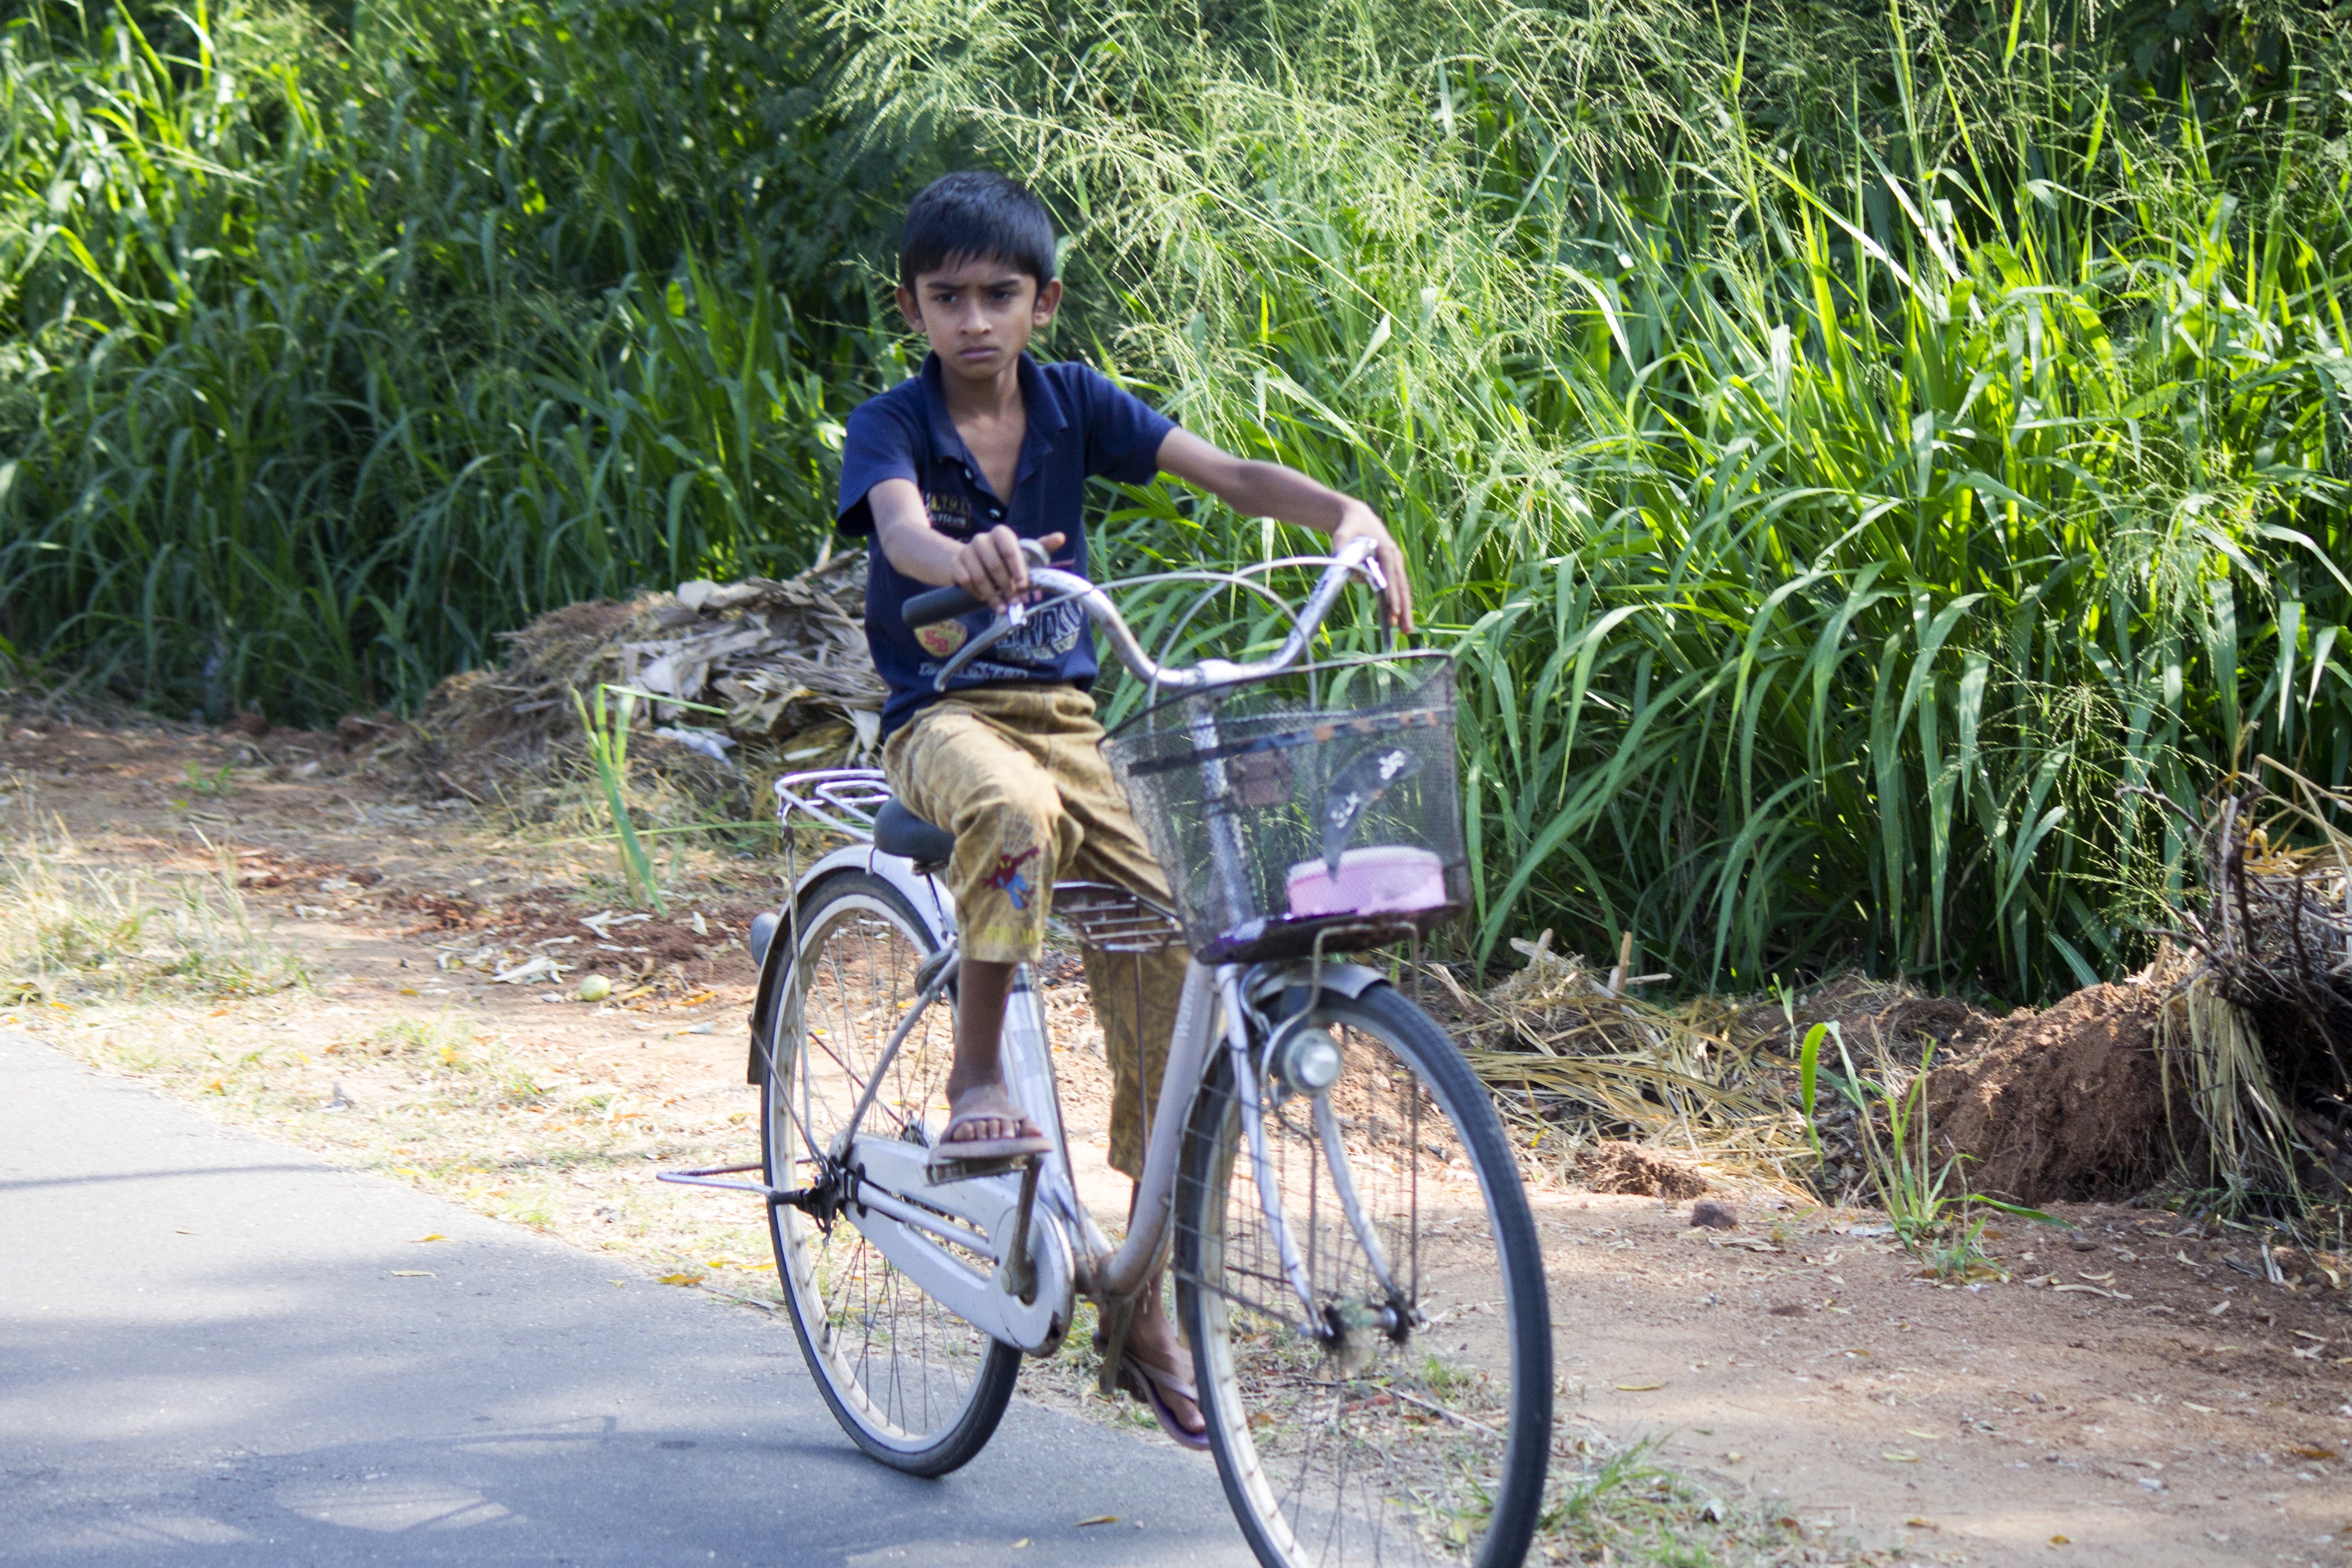
boy, bicycle, bike, vehicle, child, ride, cycle, activity, sports equipment, mountain bike, riding, cycling, active, sri lanka, mountain biking, road cycling, cycle sport, road bicycle, endurance sports, racing bicycle